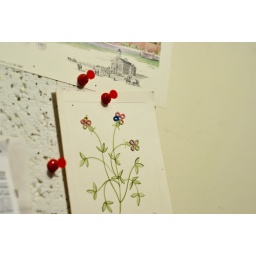
The flowers in Grandpa's office